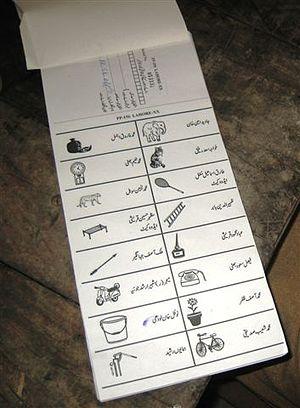
Au niveau national, le Pakistan possède un système bicamérisme de type système de Westminster, le Parlement du Pakistan, qui se compose de deux chambres, l'Assemblée nationale élue pour la plus grande part au suffrage universel direct uninominal majoritaire à un tour et le Sénat dont les membres sont choisis par les membres des assemblées provinciales.
Les élections législatives pakistanaises de 2008 ont eu lieu le 18 février 2008 pour renouveler les élus de l'Assemblée nationale et des quatre assemblées provinciales du Pakistan, après la fin de leur mandat de cinq ans reçu lors des élections législatives de 2002. Elles se déroulent dans un climat tendu et crucial pour l'avenir de la démocratie pakistanaise.